Safavid Iran

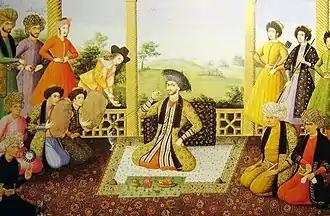
Shah Suleiman I and his courtiers, Isfahan, 1670. Painter is Aliquli Jabbadar, and is kept at The St. Petersburg Institute of Oriental Studies in Russia, ever since it was acquired by Tsar Nicholas II. Note the two Georgian figures with their names at the top left.

On Tahmāsp's death support for a successor coalesced around two of his nine sons; the support divided on ethnic lines—Ismail was supported by most of the Turkmen tribes as well as his sister Pari Khān Khānum, her Circassian uncle Shamkhal Sultan as well as the rest of the Circassians, while Haydar was mostly supported by the Georgians at court although he also had support from the Turkmen Ustajlu. Ismail had been imprisoned at Qahqaha since 1556 by his father on charges of plotting a coup, but his selection was ensured when 30,000 Qizilbash supporters demonstrated outside the prison. Shortly after the installation of Ismail II on August 22, 1576, Haydar was beheaded.